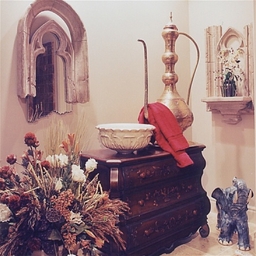
Room type: livingroom